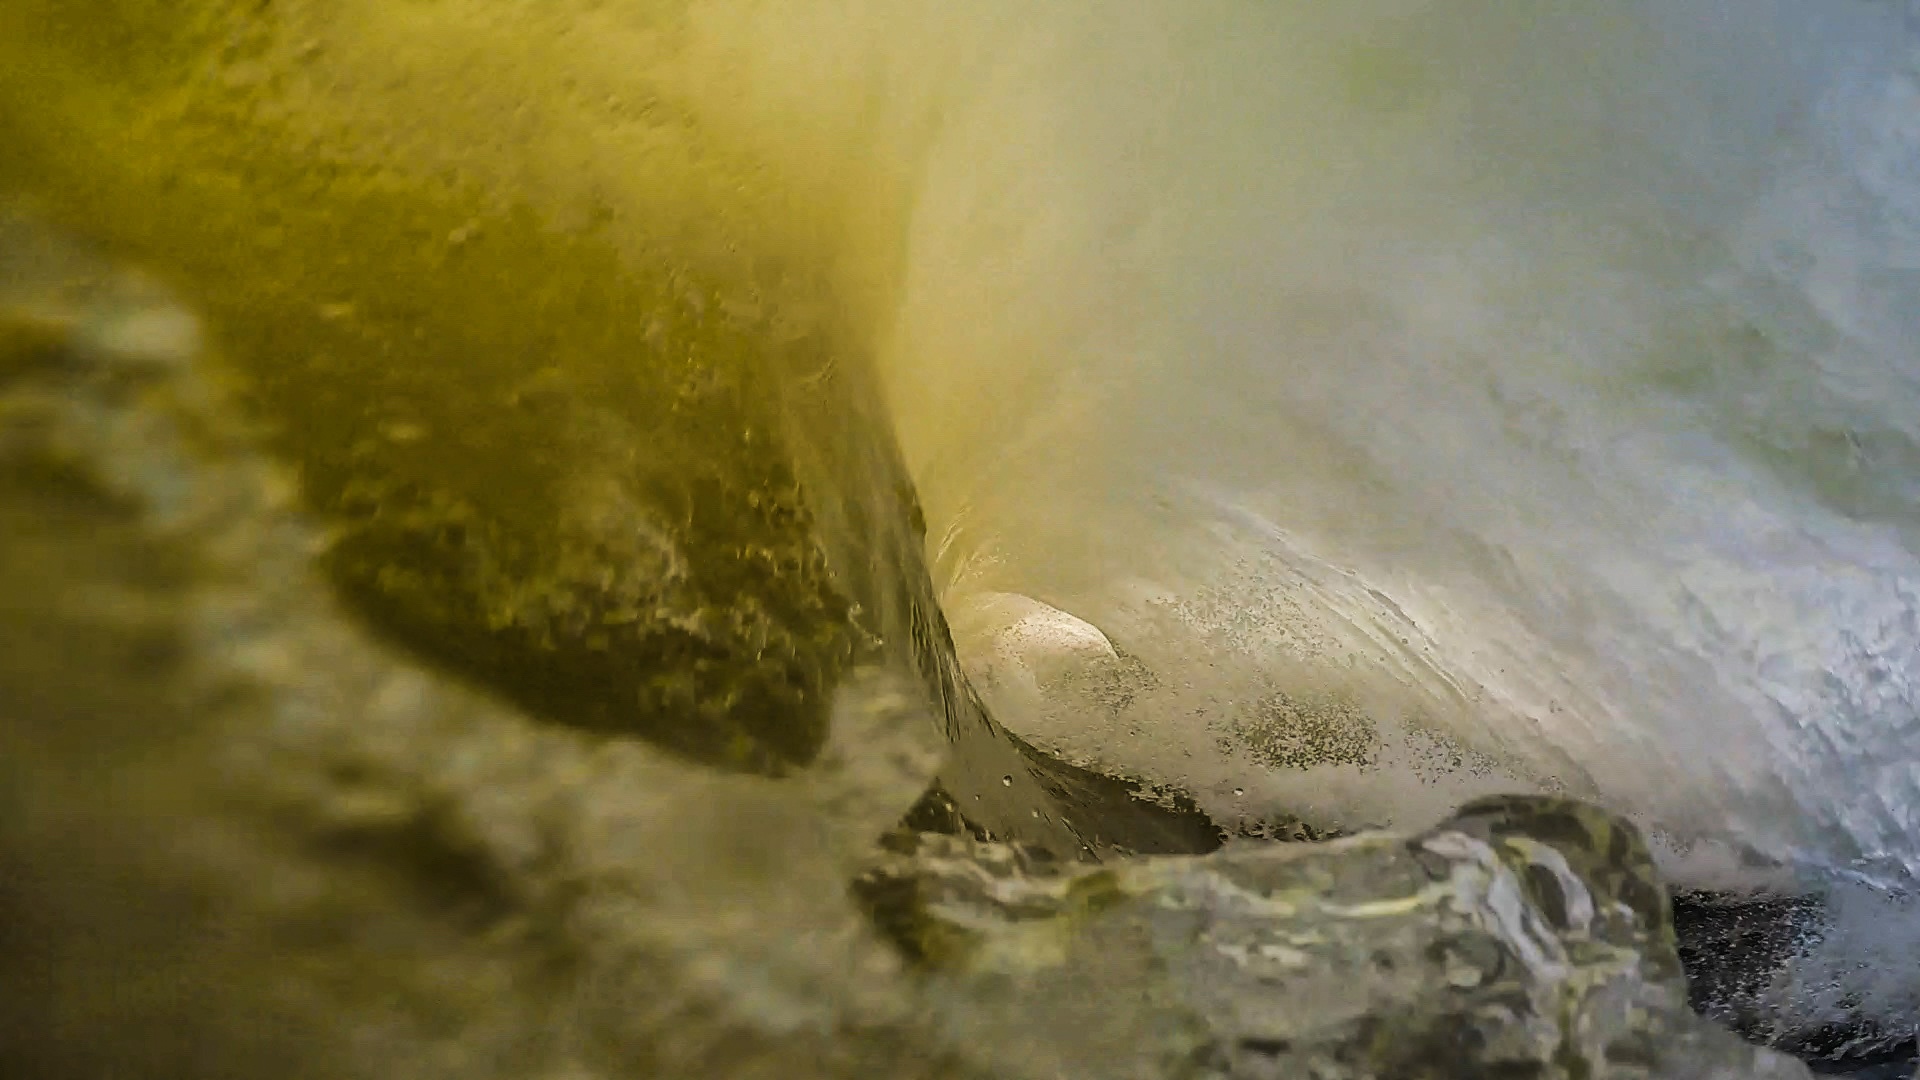
water, underwater, ice, cave, close up, macro photography, marine biology